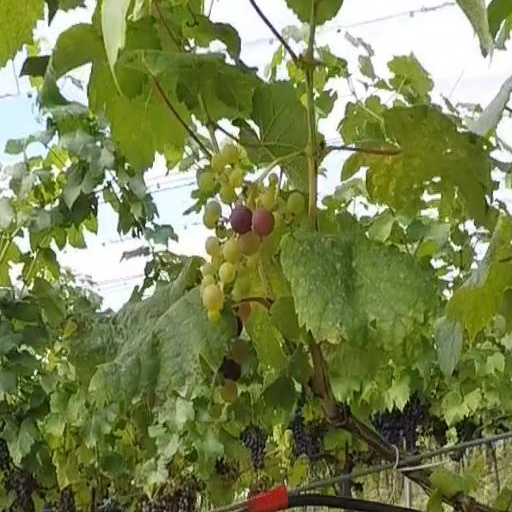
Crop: grape